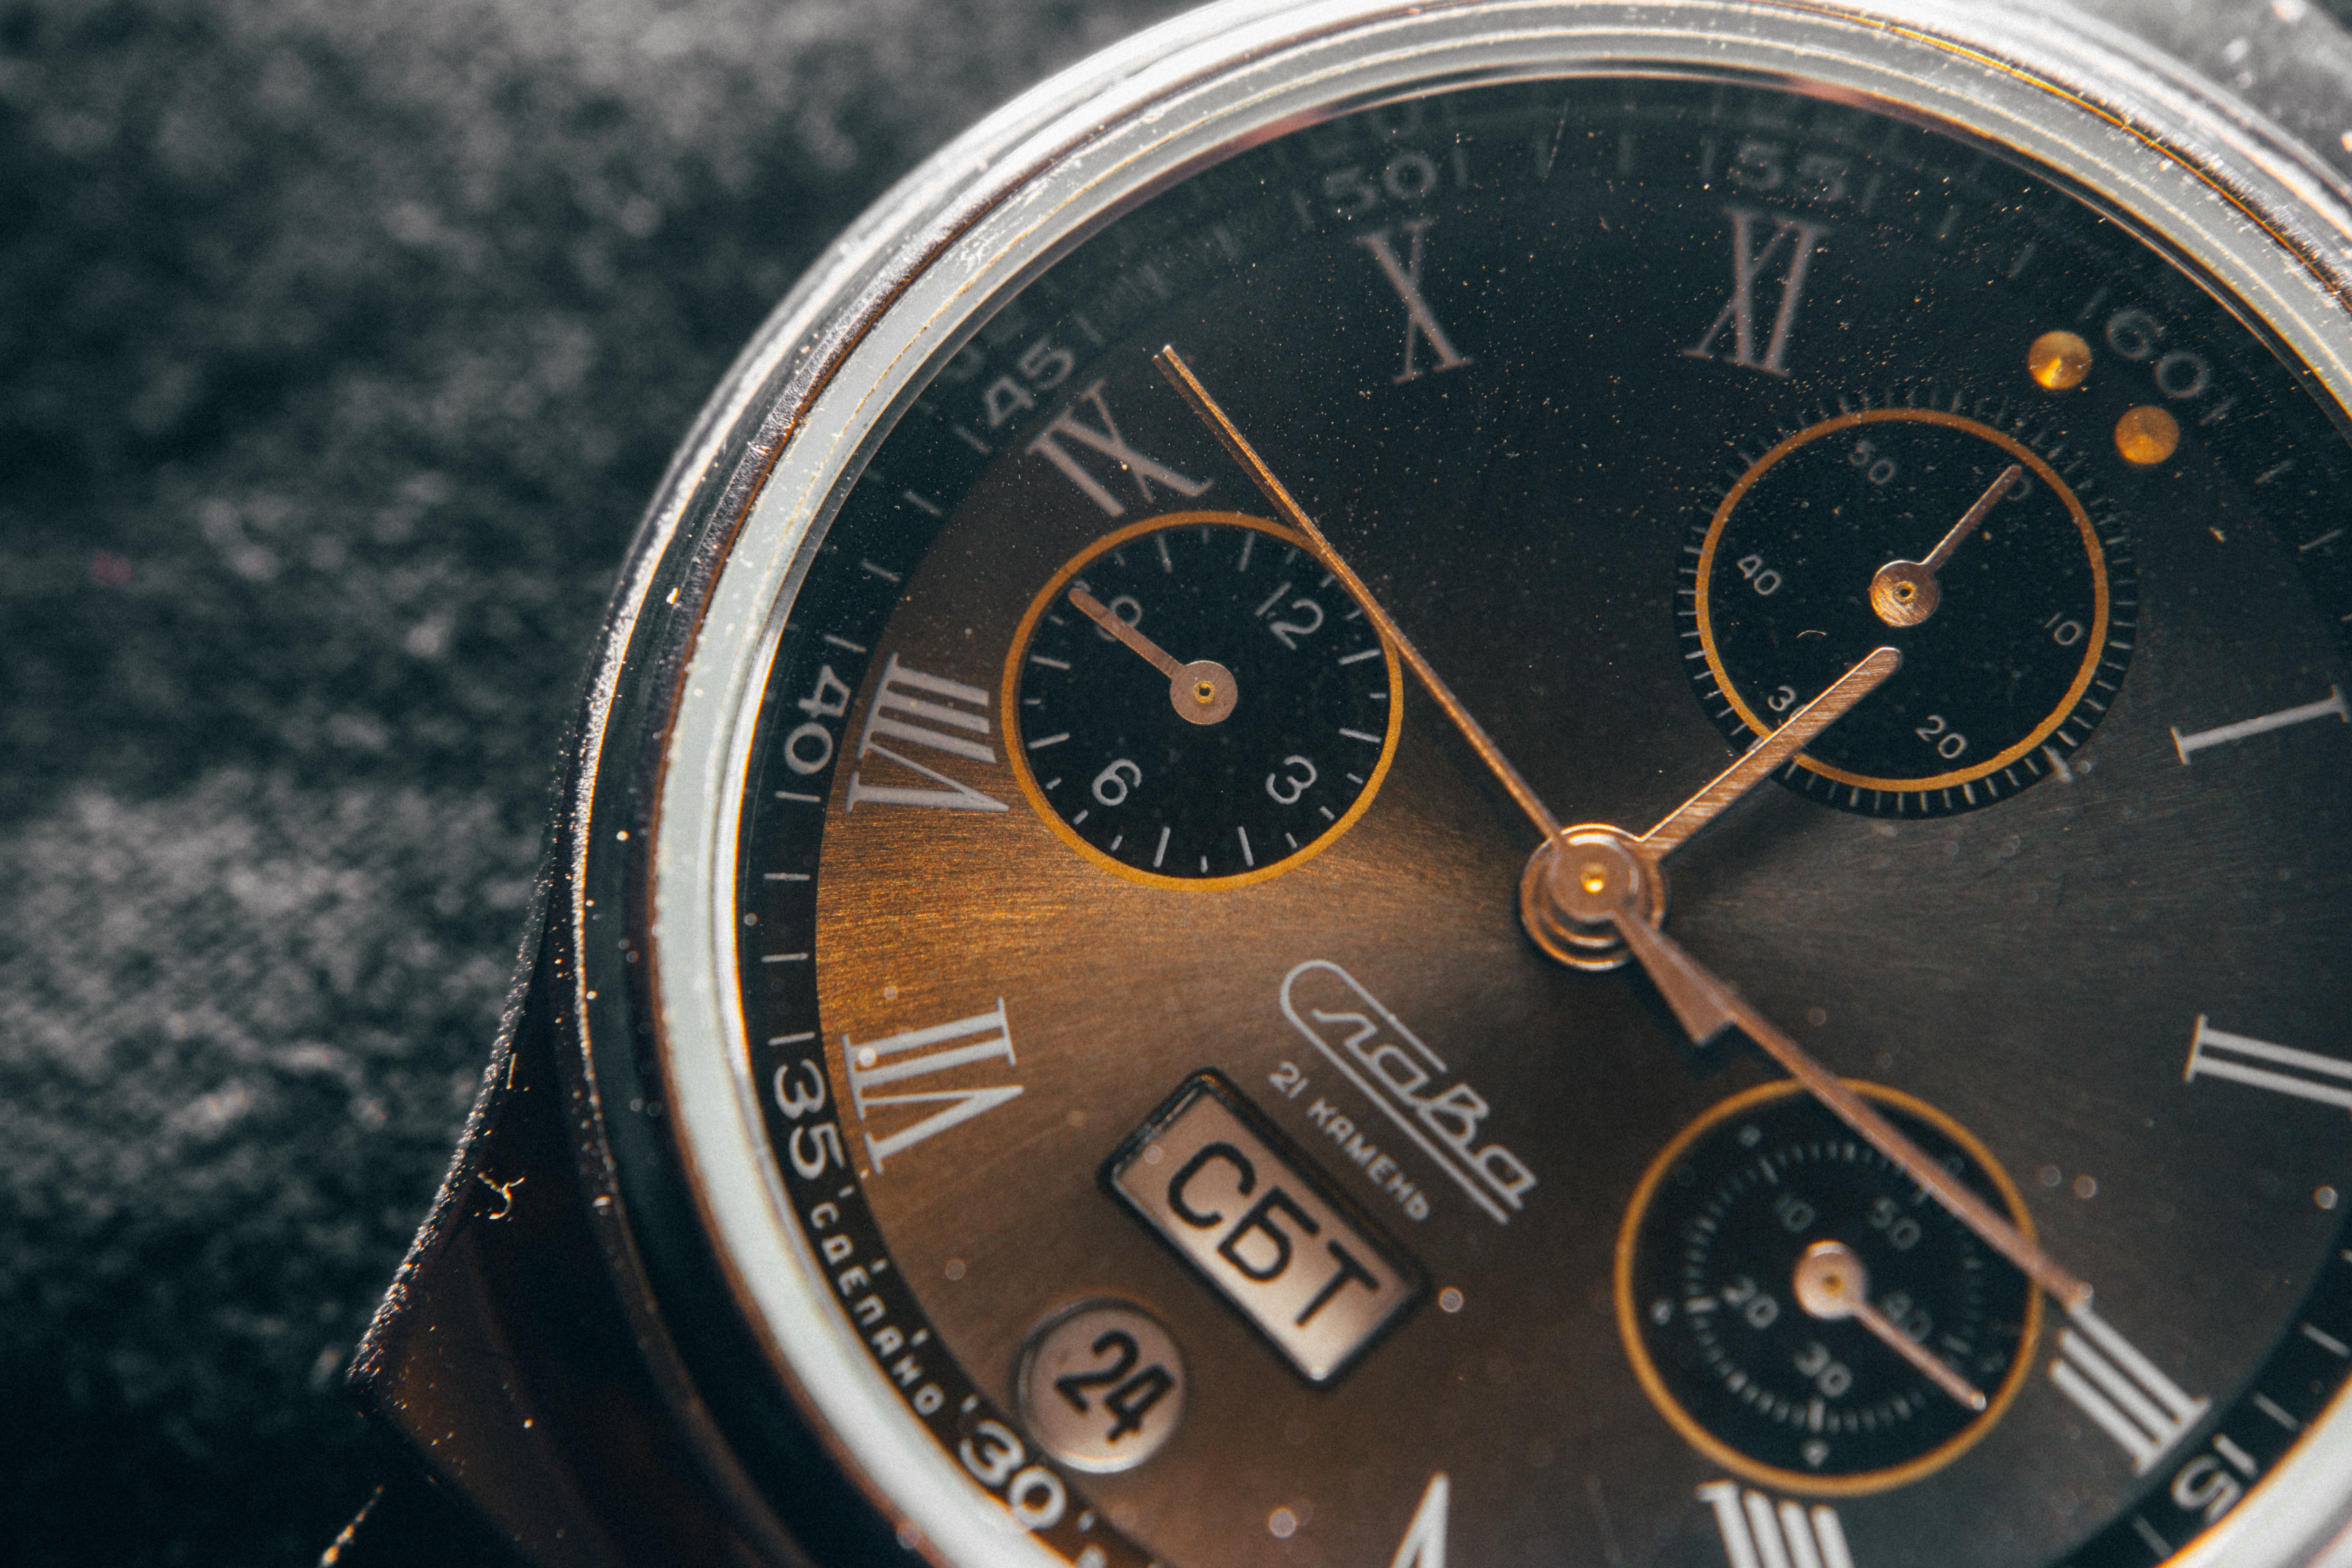
watch, hand, clock